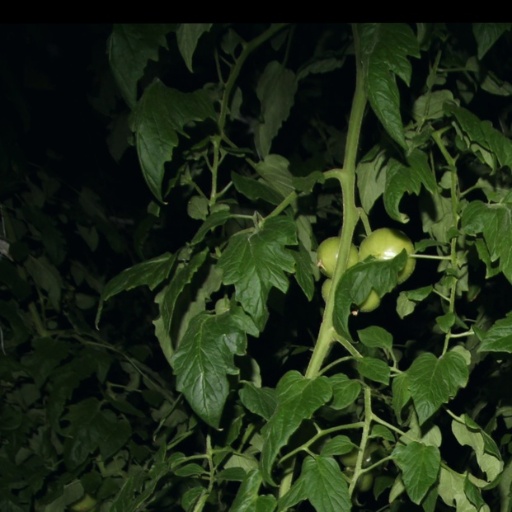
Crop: tomato